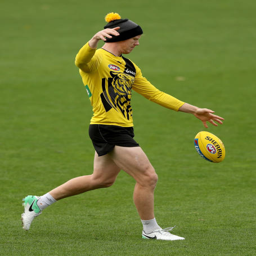
australian rules footballer kicks the ball during a training session .